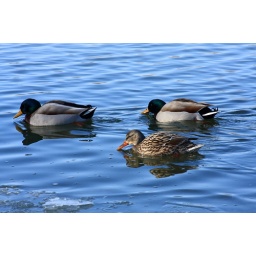
ducks feeding in icy water